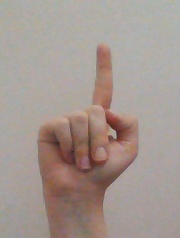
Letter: bb